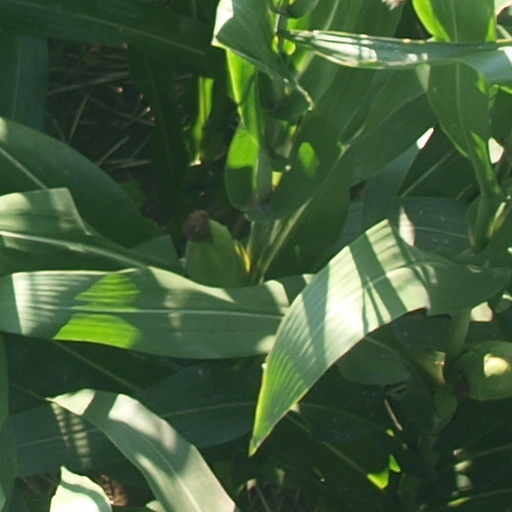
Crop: maize; corn